Frank Zappa

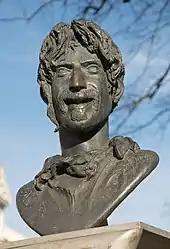
Frank Zappa bust by Vaclav Cesak in Bad Doberan, Germany

Zappa cut ties with Phonogram after the distributor refused to release his song "I Don't Wanna Get Drafted", which was recorded in February 1980. The single was released independently by Zappa in the United States and was picked up by CBS Records internationally.